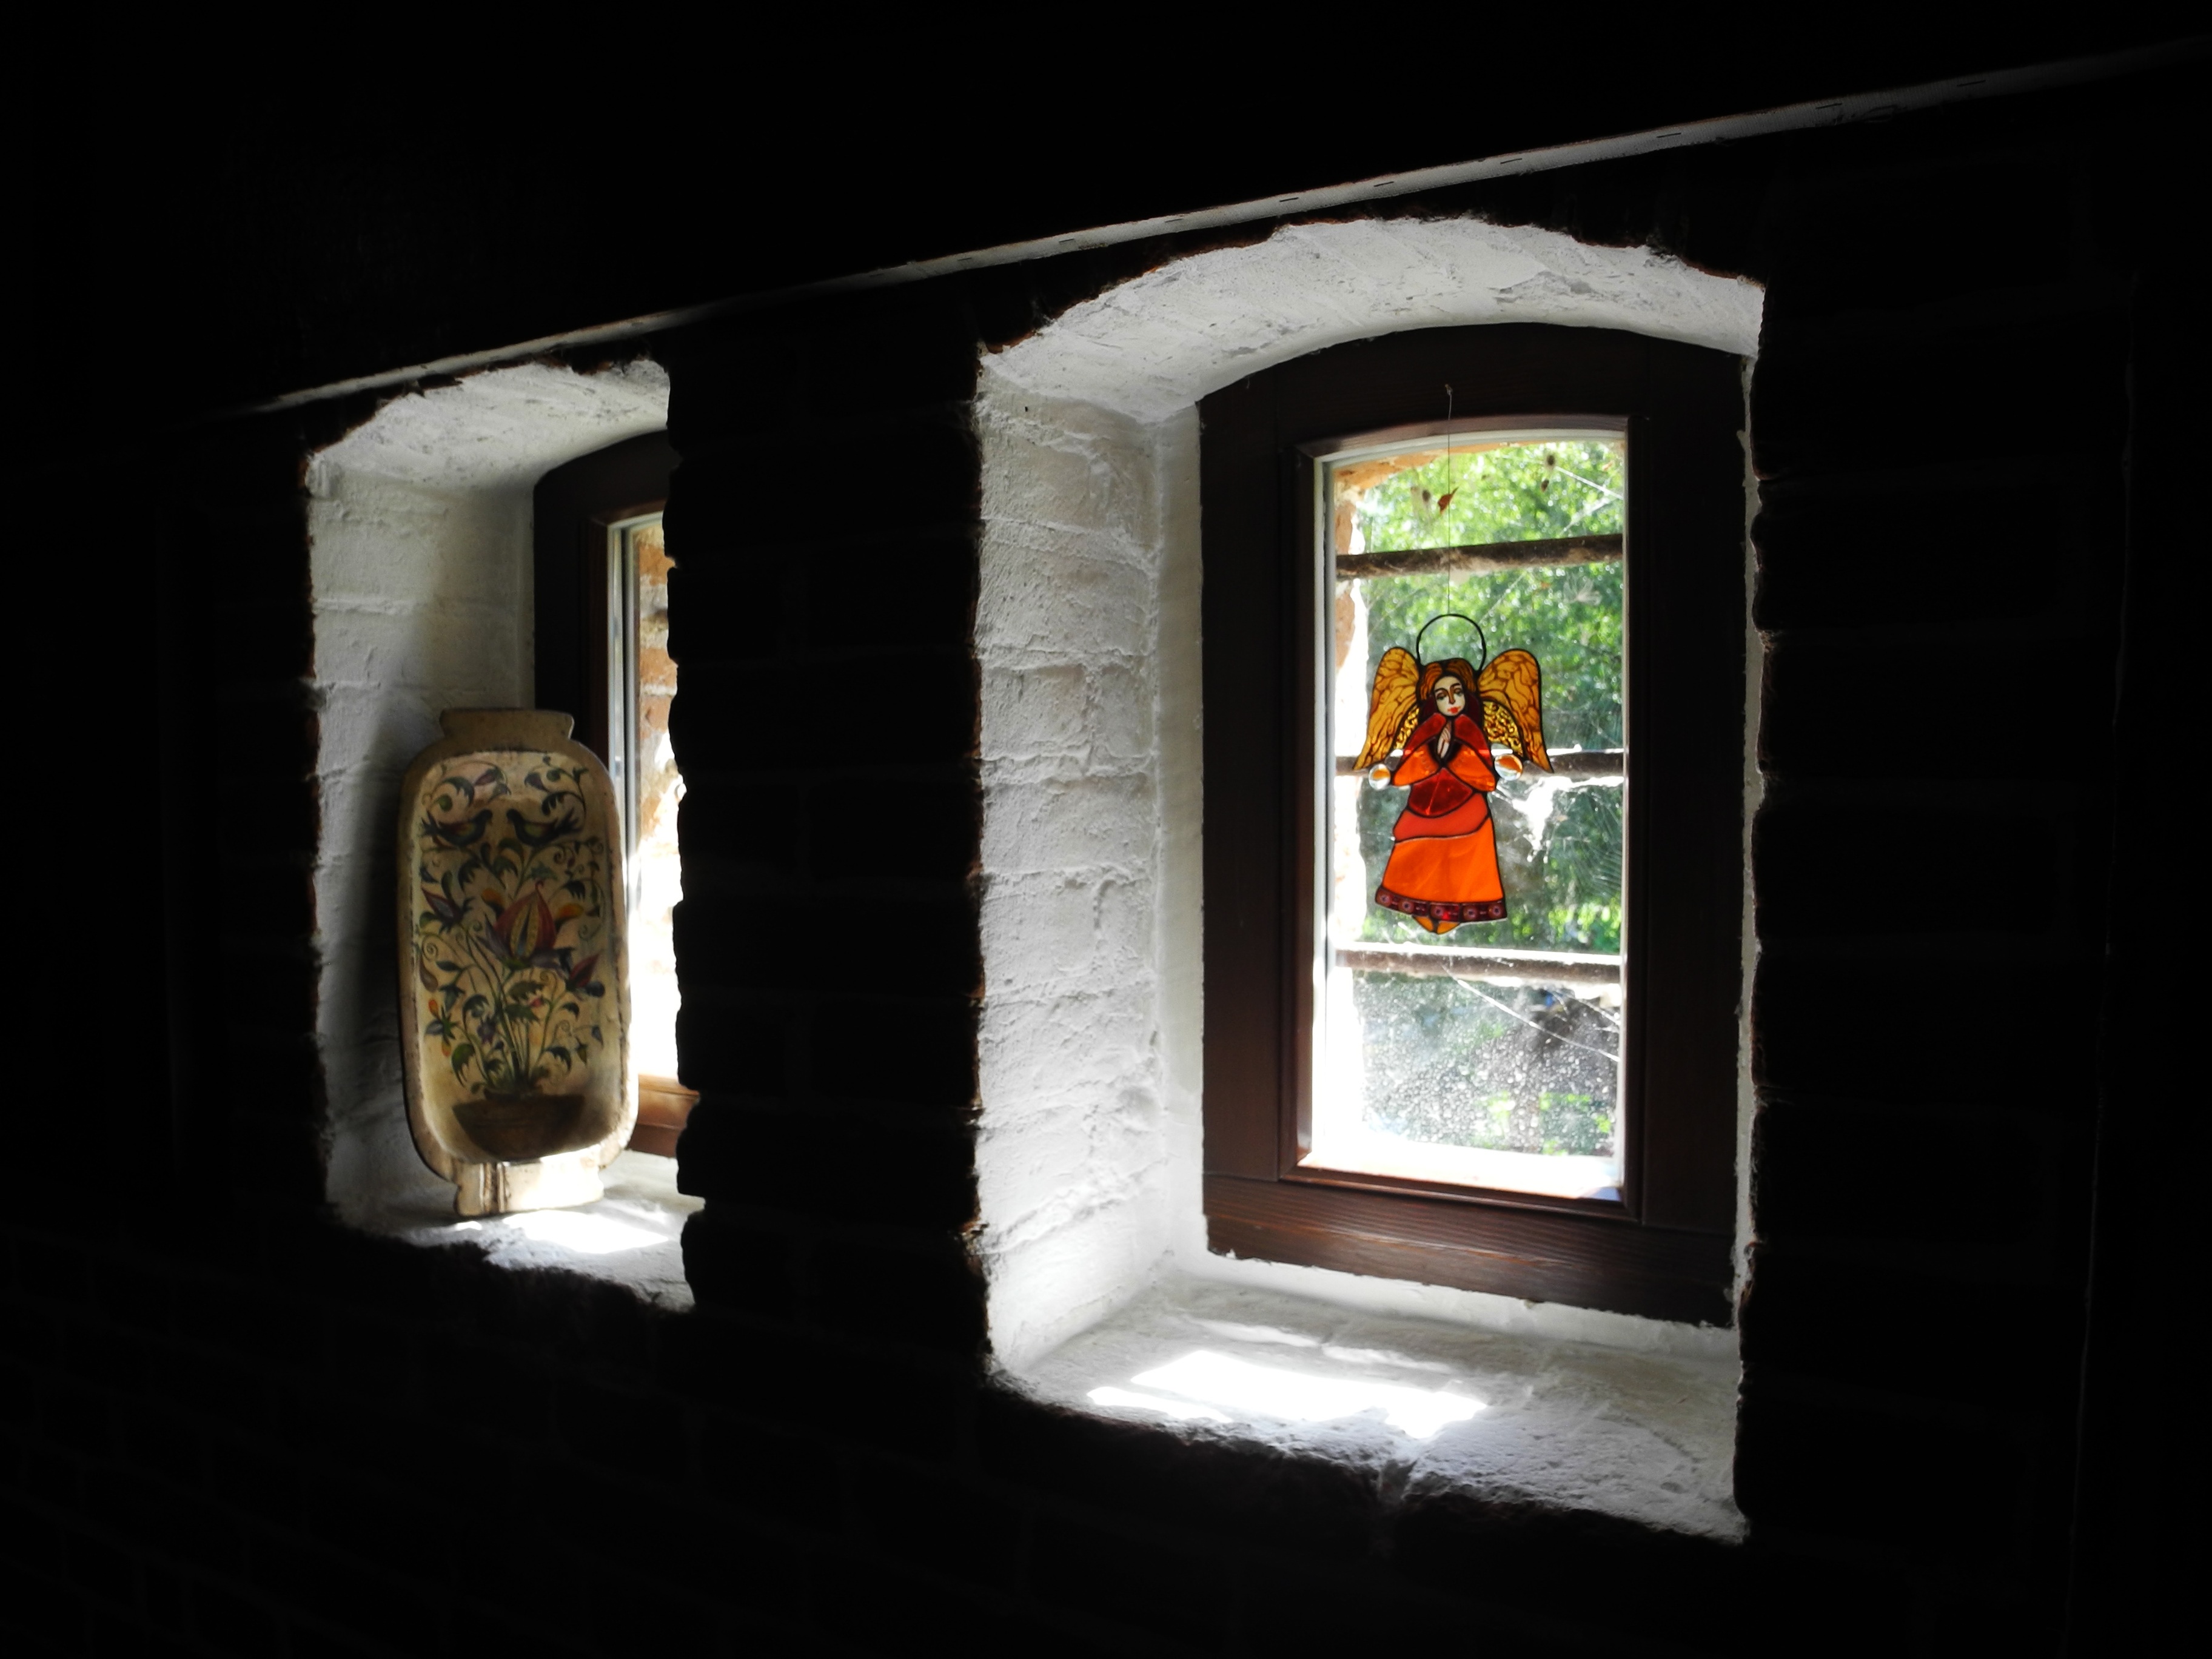
light, window, glass, darkness, lighting, stainedglass window, picture frame, tourist attraction, the light from the window